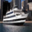
Label: ship